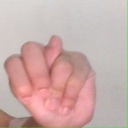
अक्षर: न